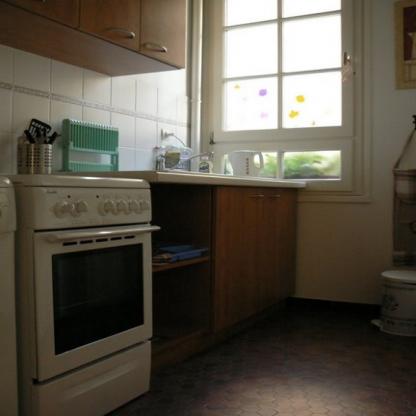
Scene: Indoor